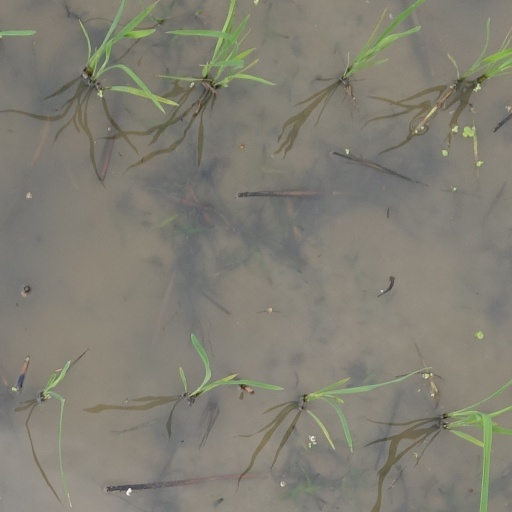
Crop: rice